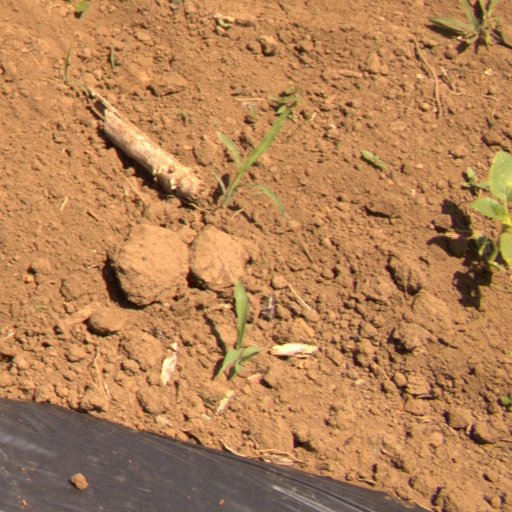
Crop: Jerusalem artichoke